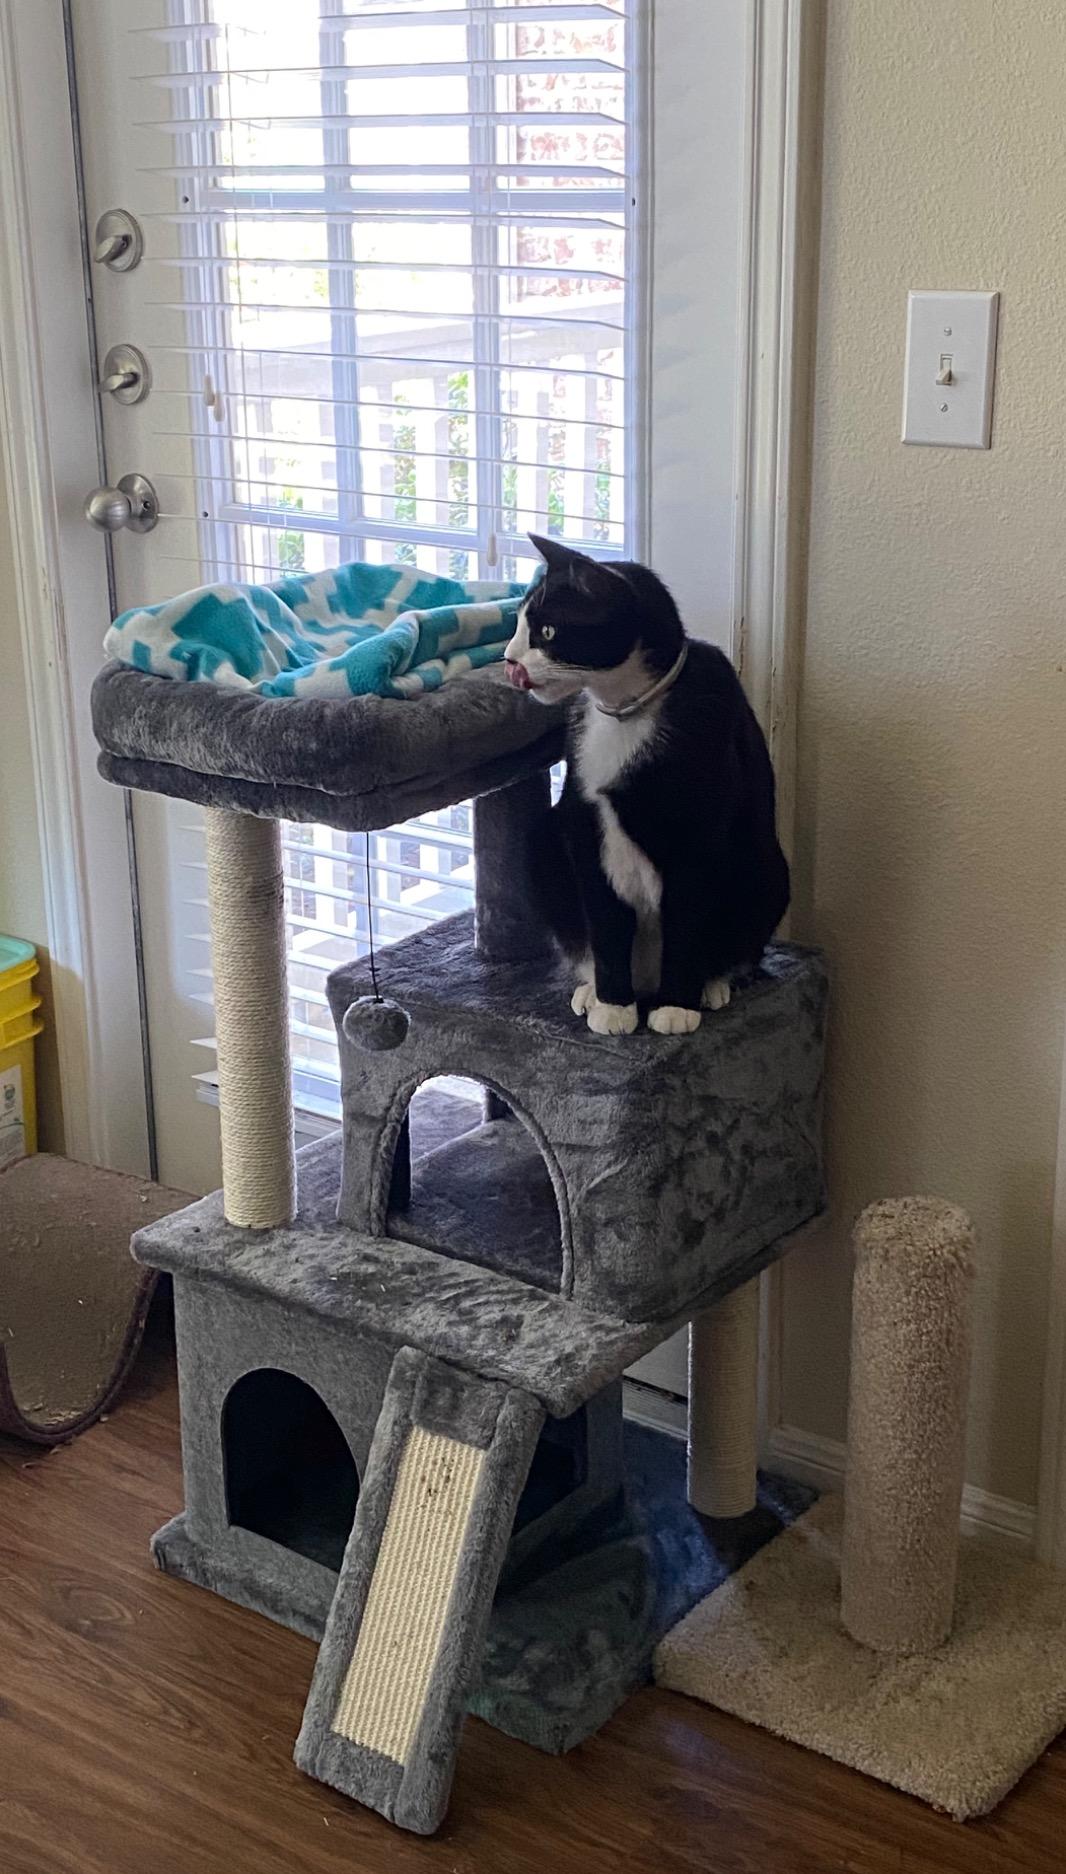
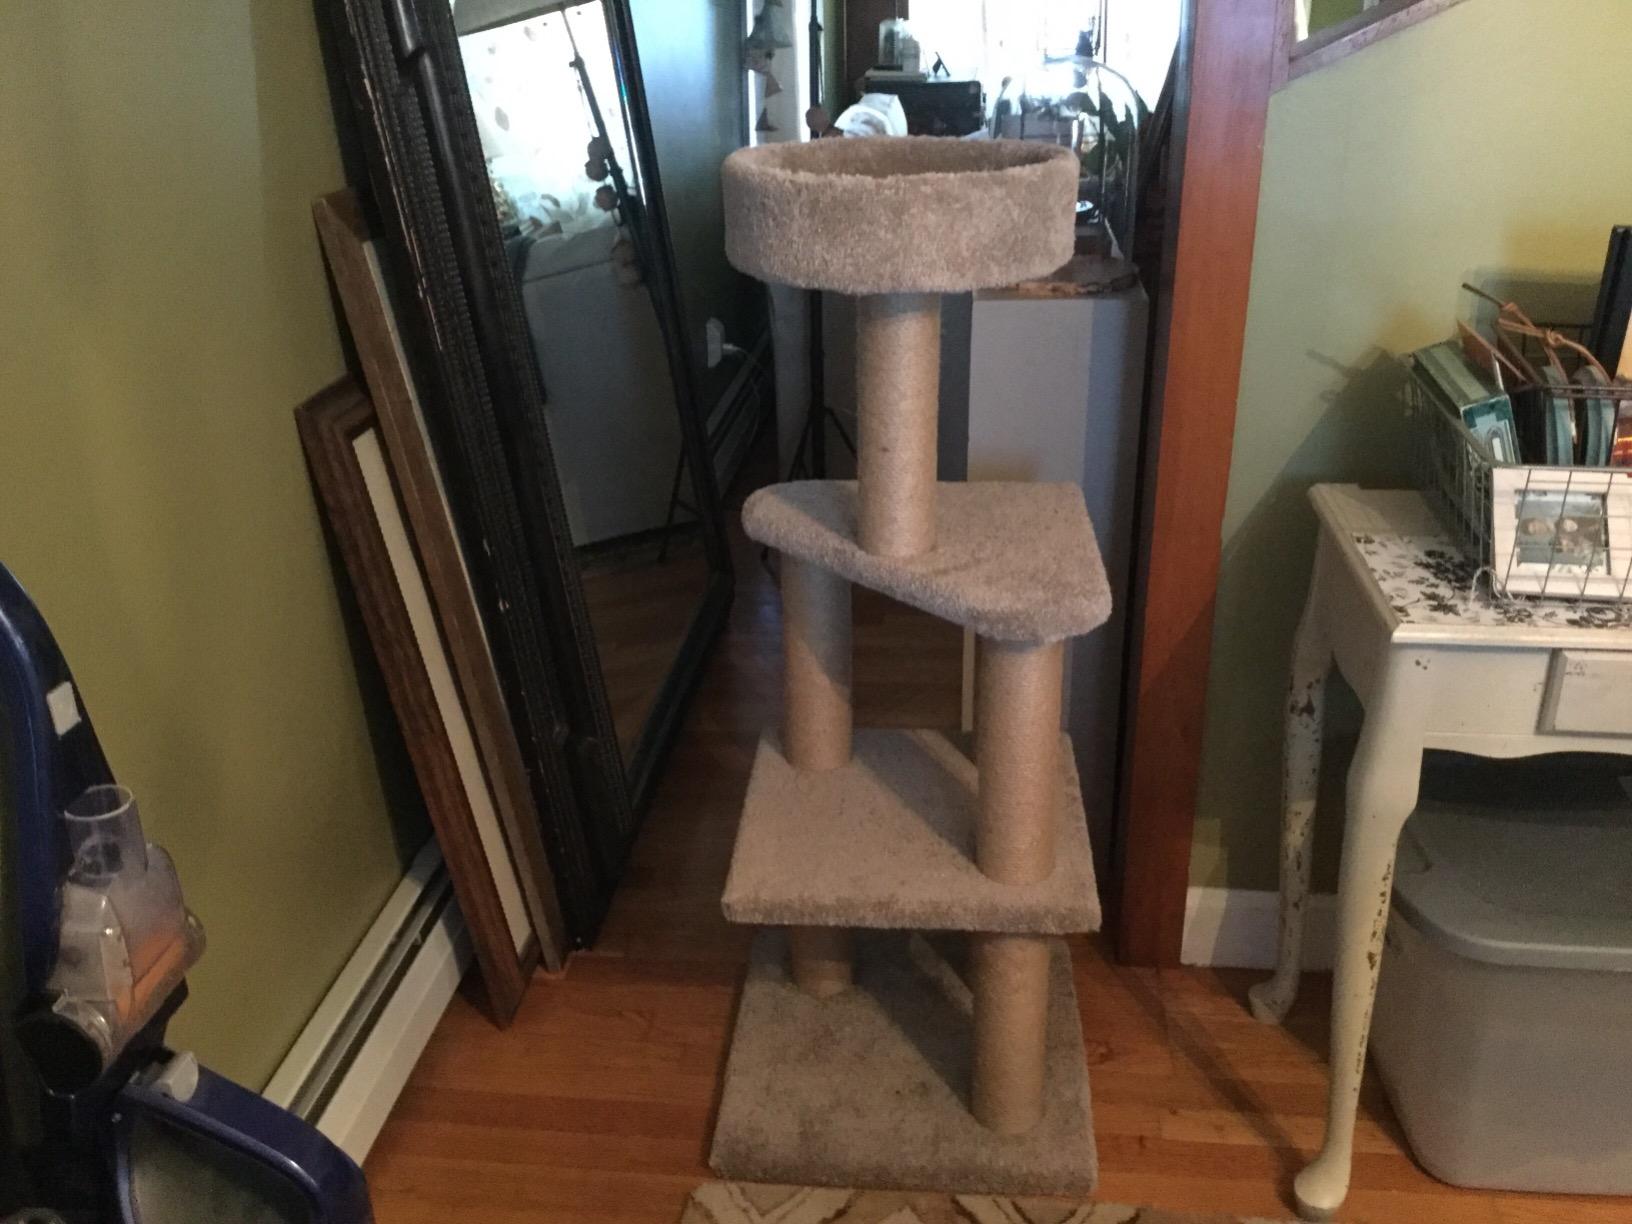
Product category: items_cat tree
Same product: no